Barbie: Super Model

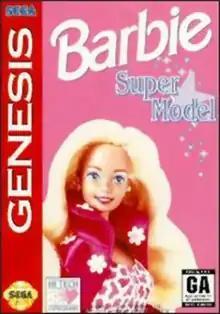
Genesis box art

Barbie: Super Model is a one or two-player educational action video game that allows the player to play as Barbie. It was released for the Sega Genesis, SNES and MS-DOS in 1993.